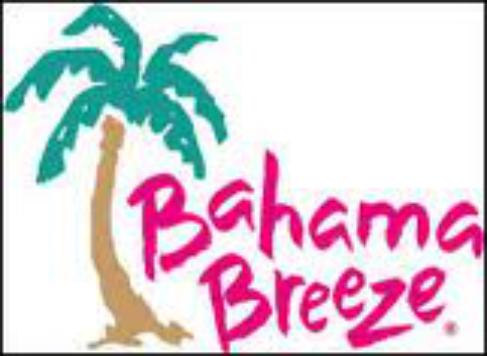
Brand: bahama breeze
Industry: Leisure